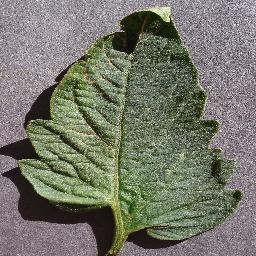
Label: Tomato___healthy